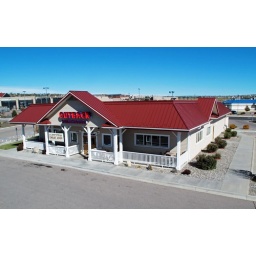
Canon G10 on a pole at around 22 feet. Outback Steak house Colorado Springs.